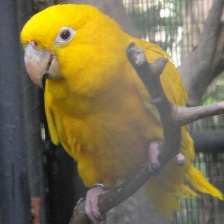
Species: GOLDEN PARAKEET
Scientific name: GUARUBA GUAROUBA